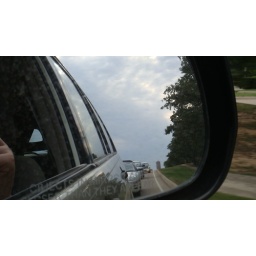
Objects in the car mirror